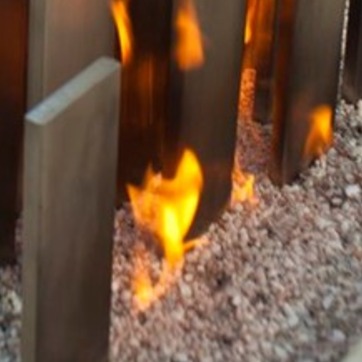
Material: other